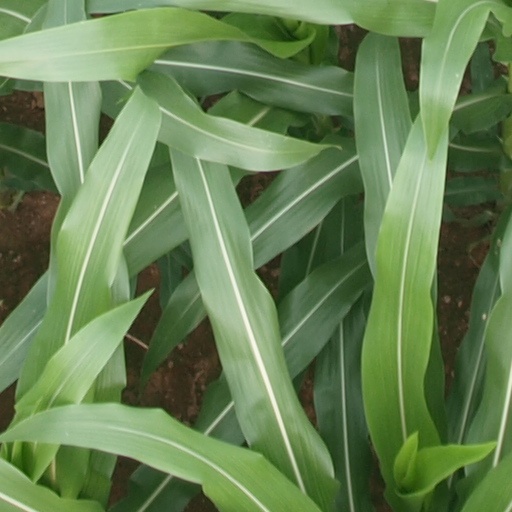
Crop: maize; corn